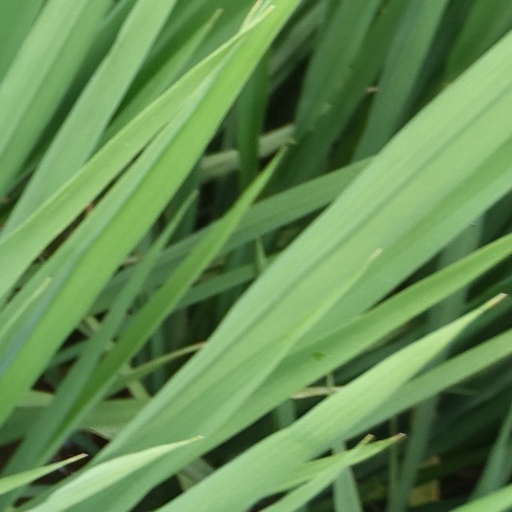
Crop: rice